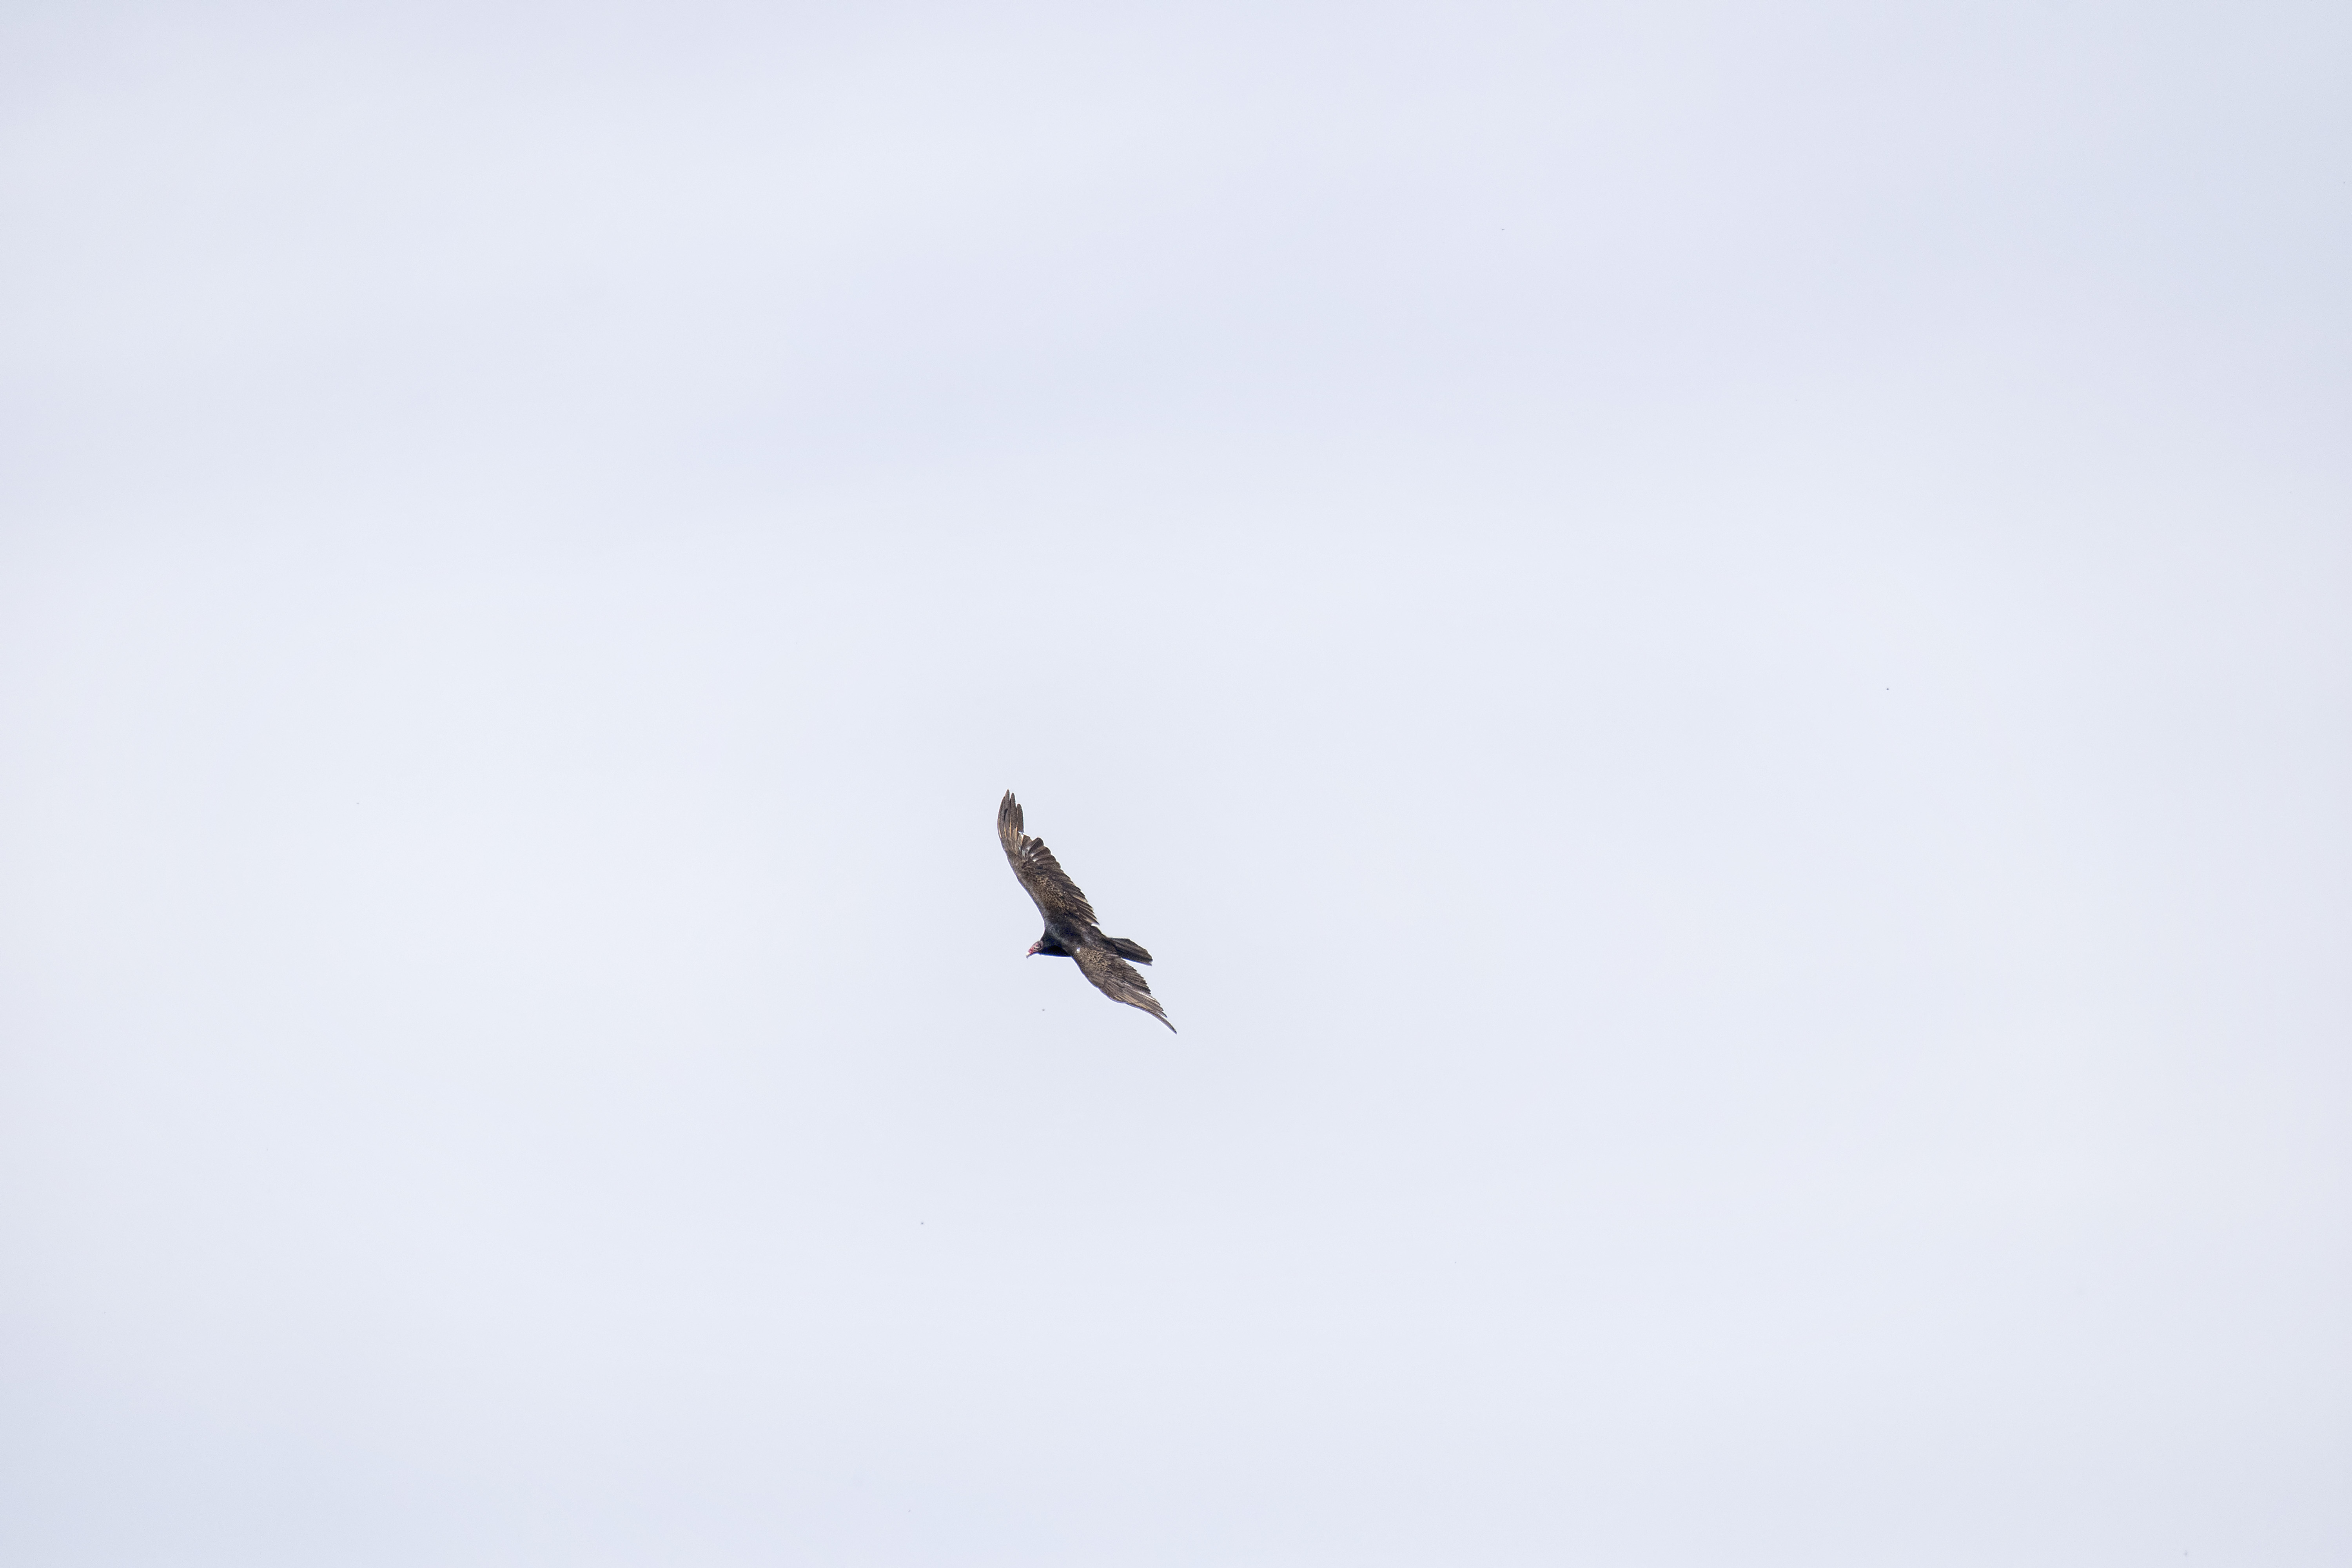
bird, wing, flight, bird of prey, canada, turkey, a, vertebrate, rouge, tte, quebec, vulture, sherbrooke, oiseau, urubu, atmosphere of earth